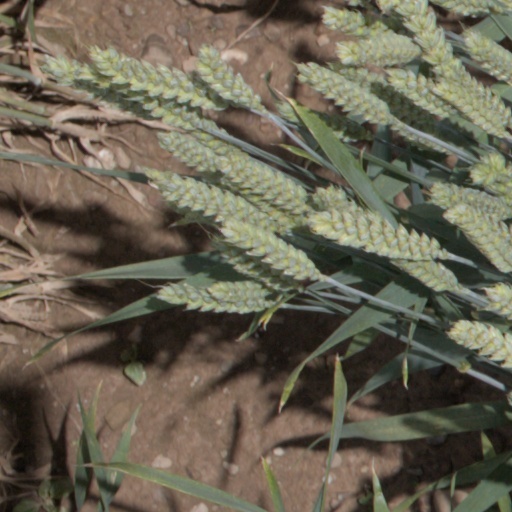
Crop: wheat